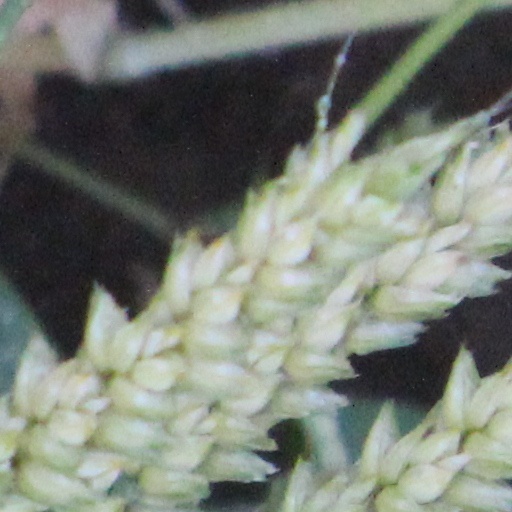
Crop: wheat